The Virginian (1914 film)

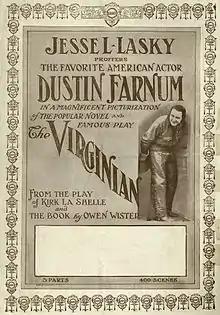
Theatrical release poster

The Virginian is a 1914 American silent Western film based on the 1902 novel "The Virginian" by Owen Wister. The film was adapted from the successful 1903–04 theatre play "The Virginian", on which Wister had collaborated with playwright Kirke La Shelle. "The Virginian" starred Dustin Farnum in the title role, a role he reprised from the original play. It was directed by Cecil B. DeMille.